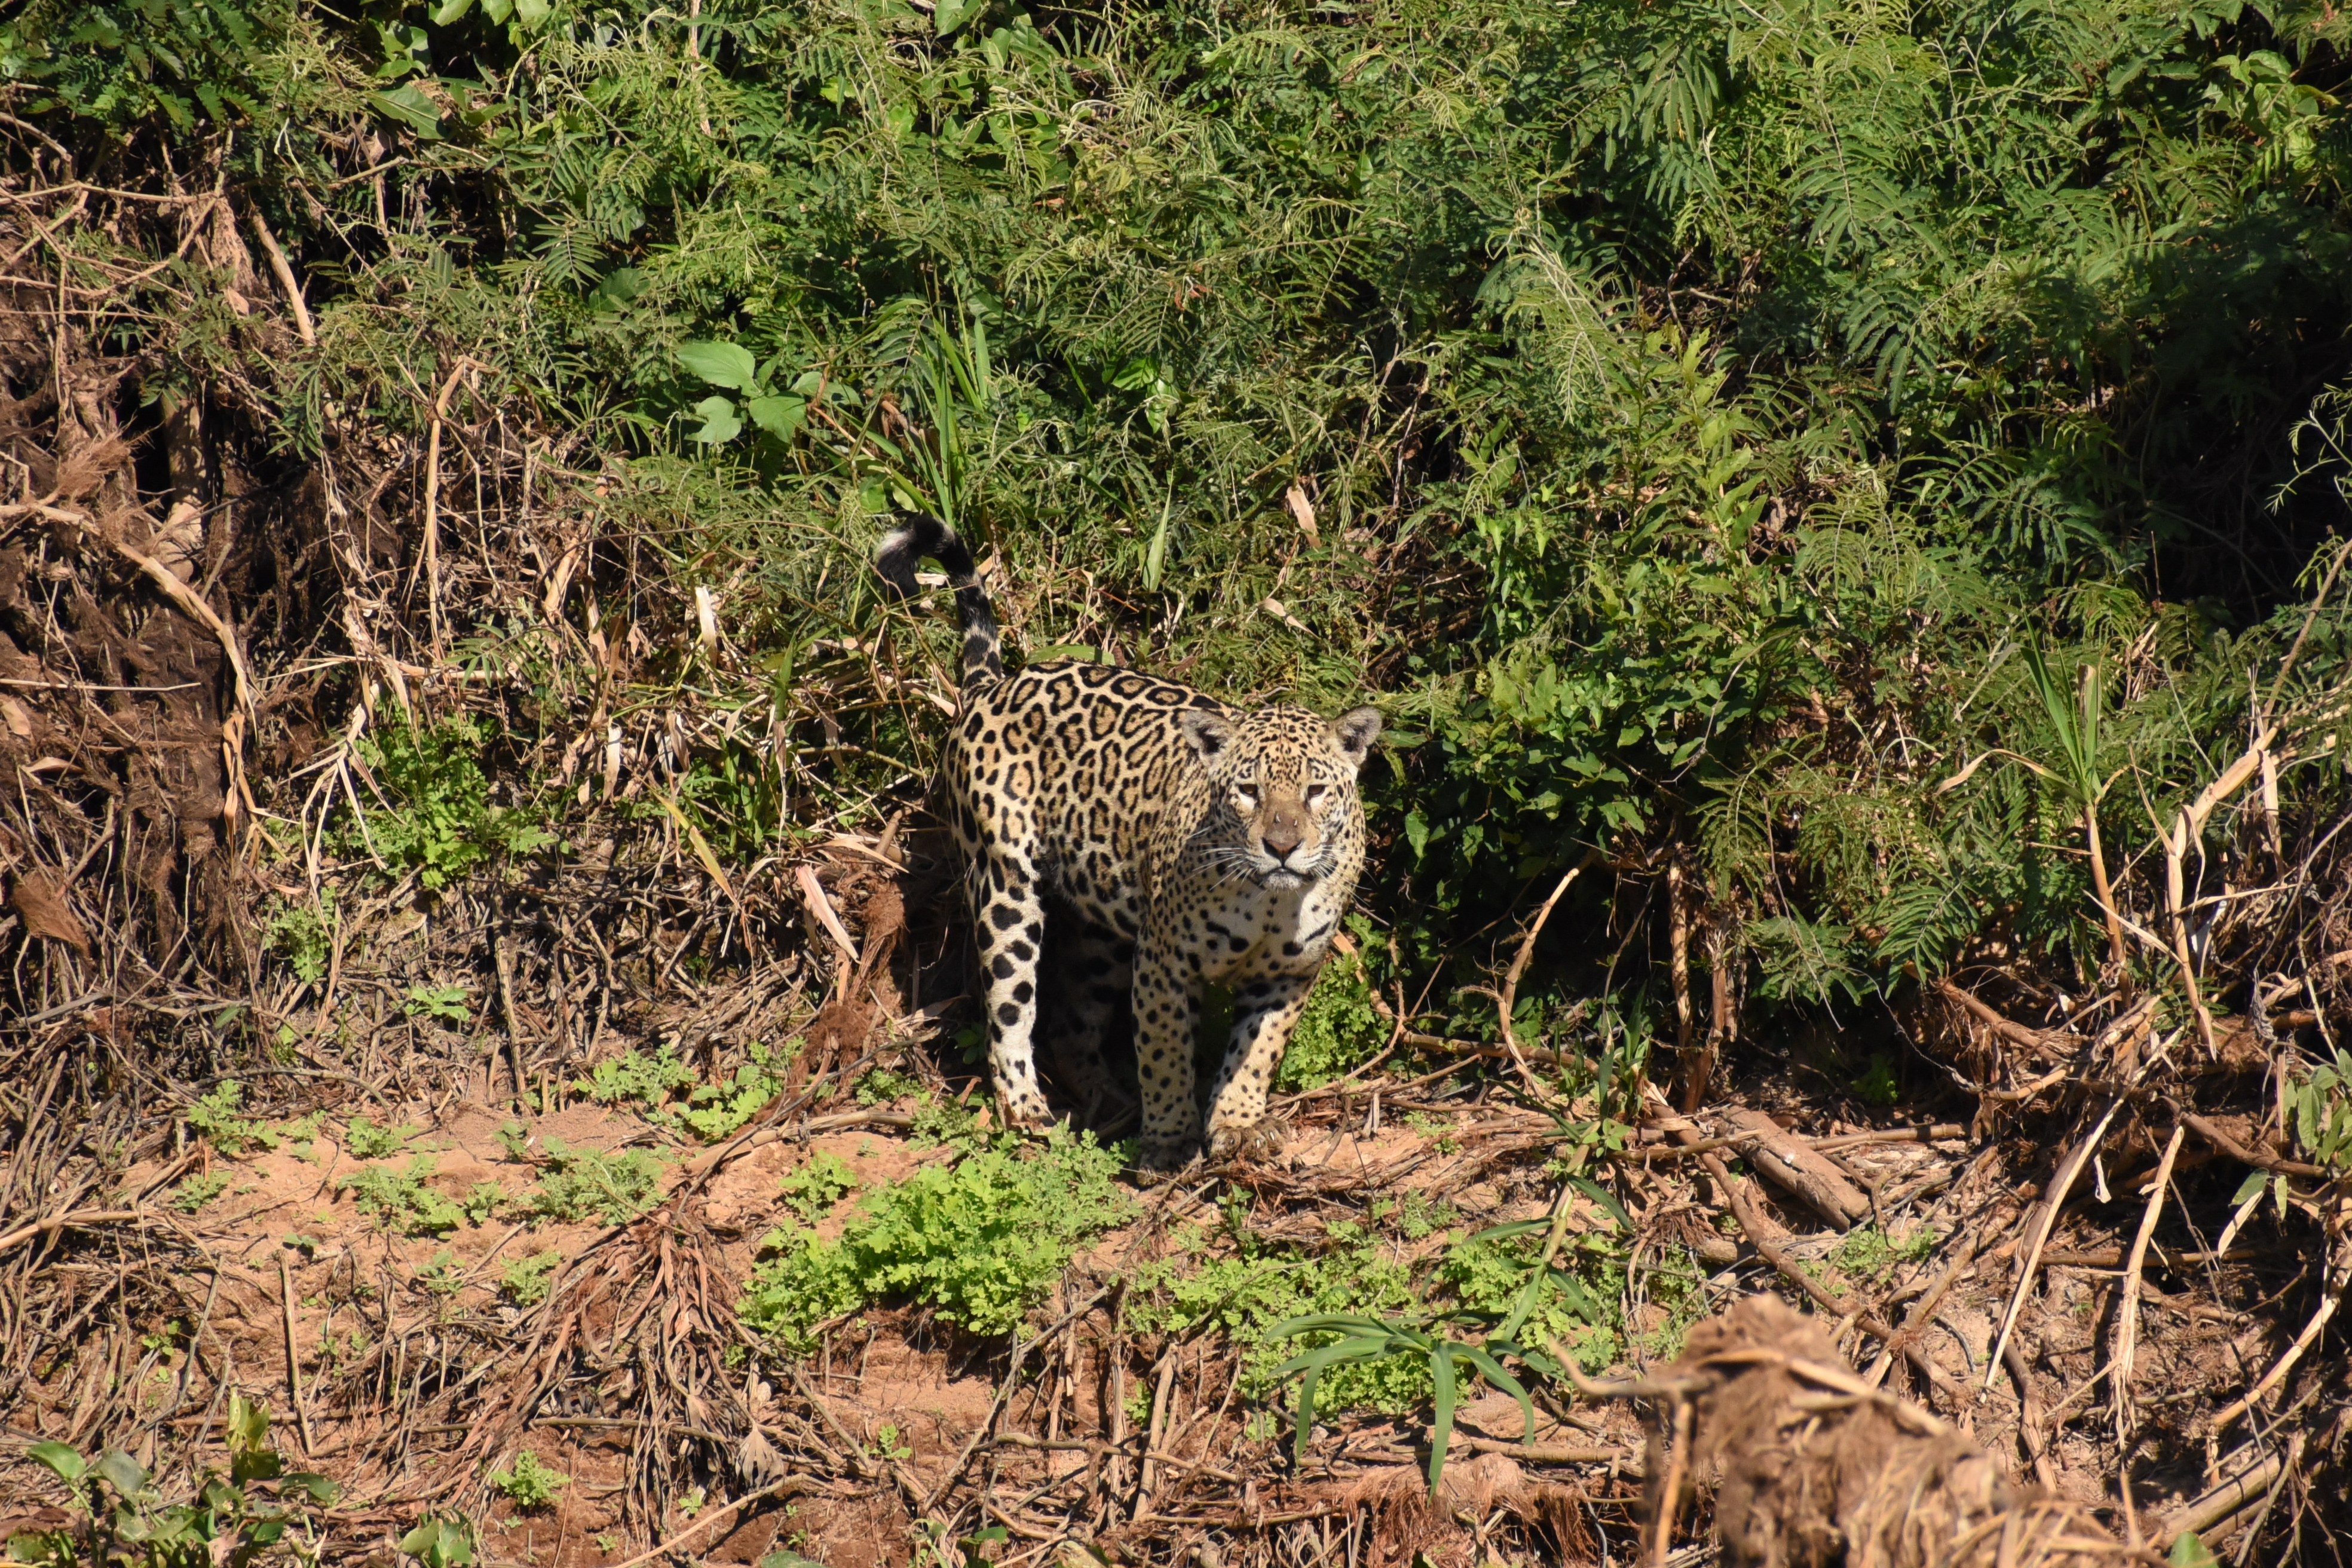
Jaguar: Marcela